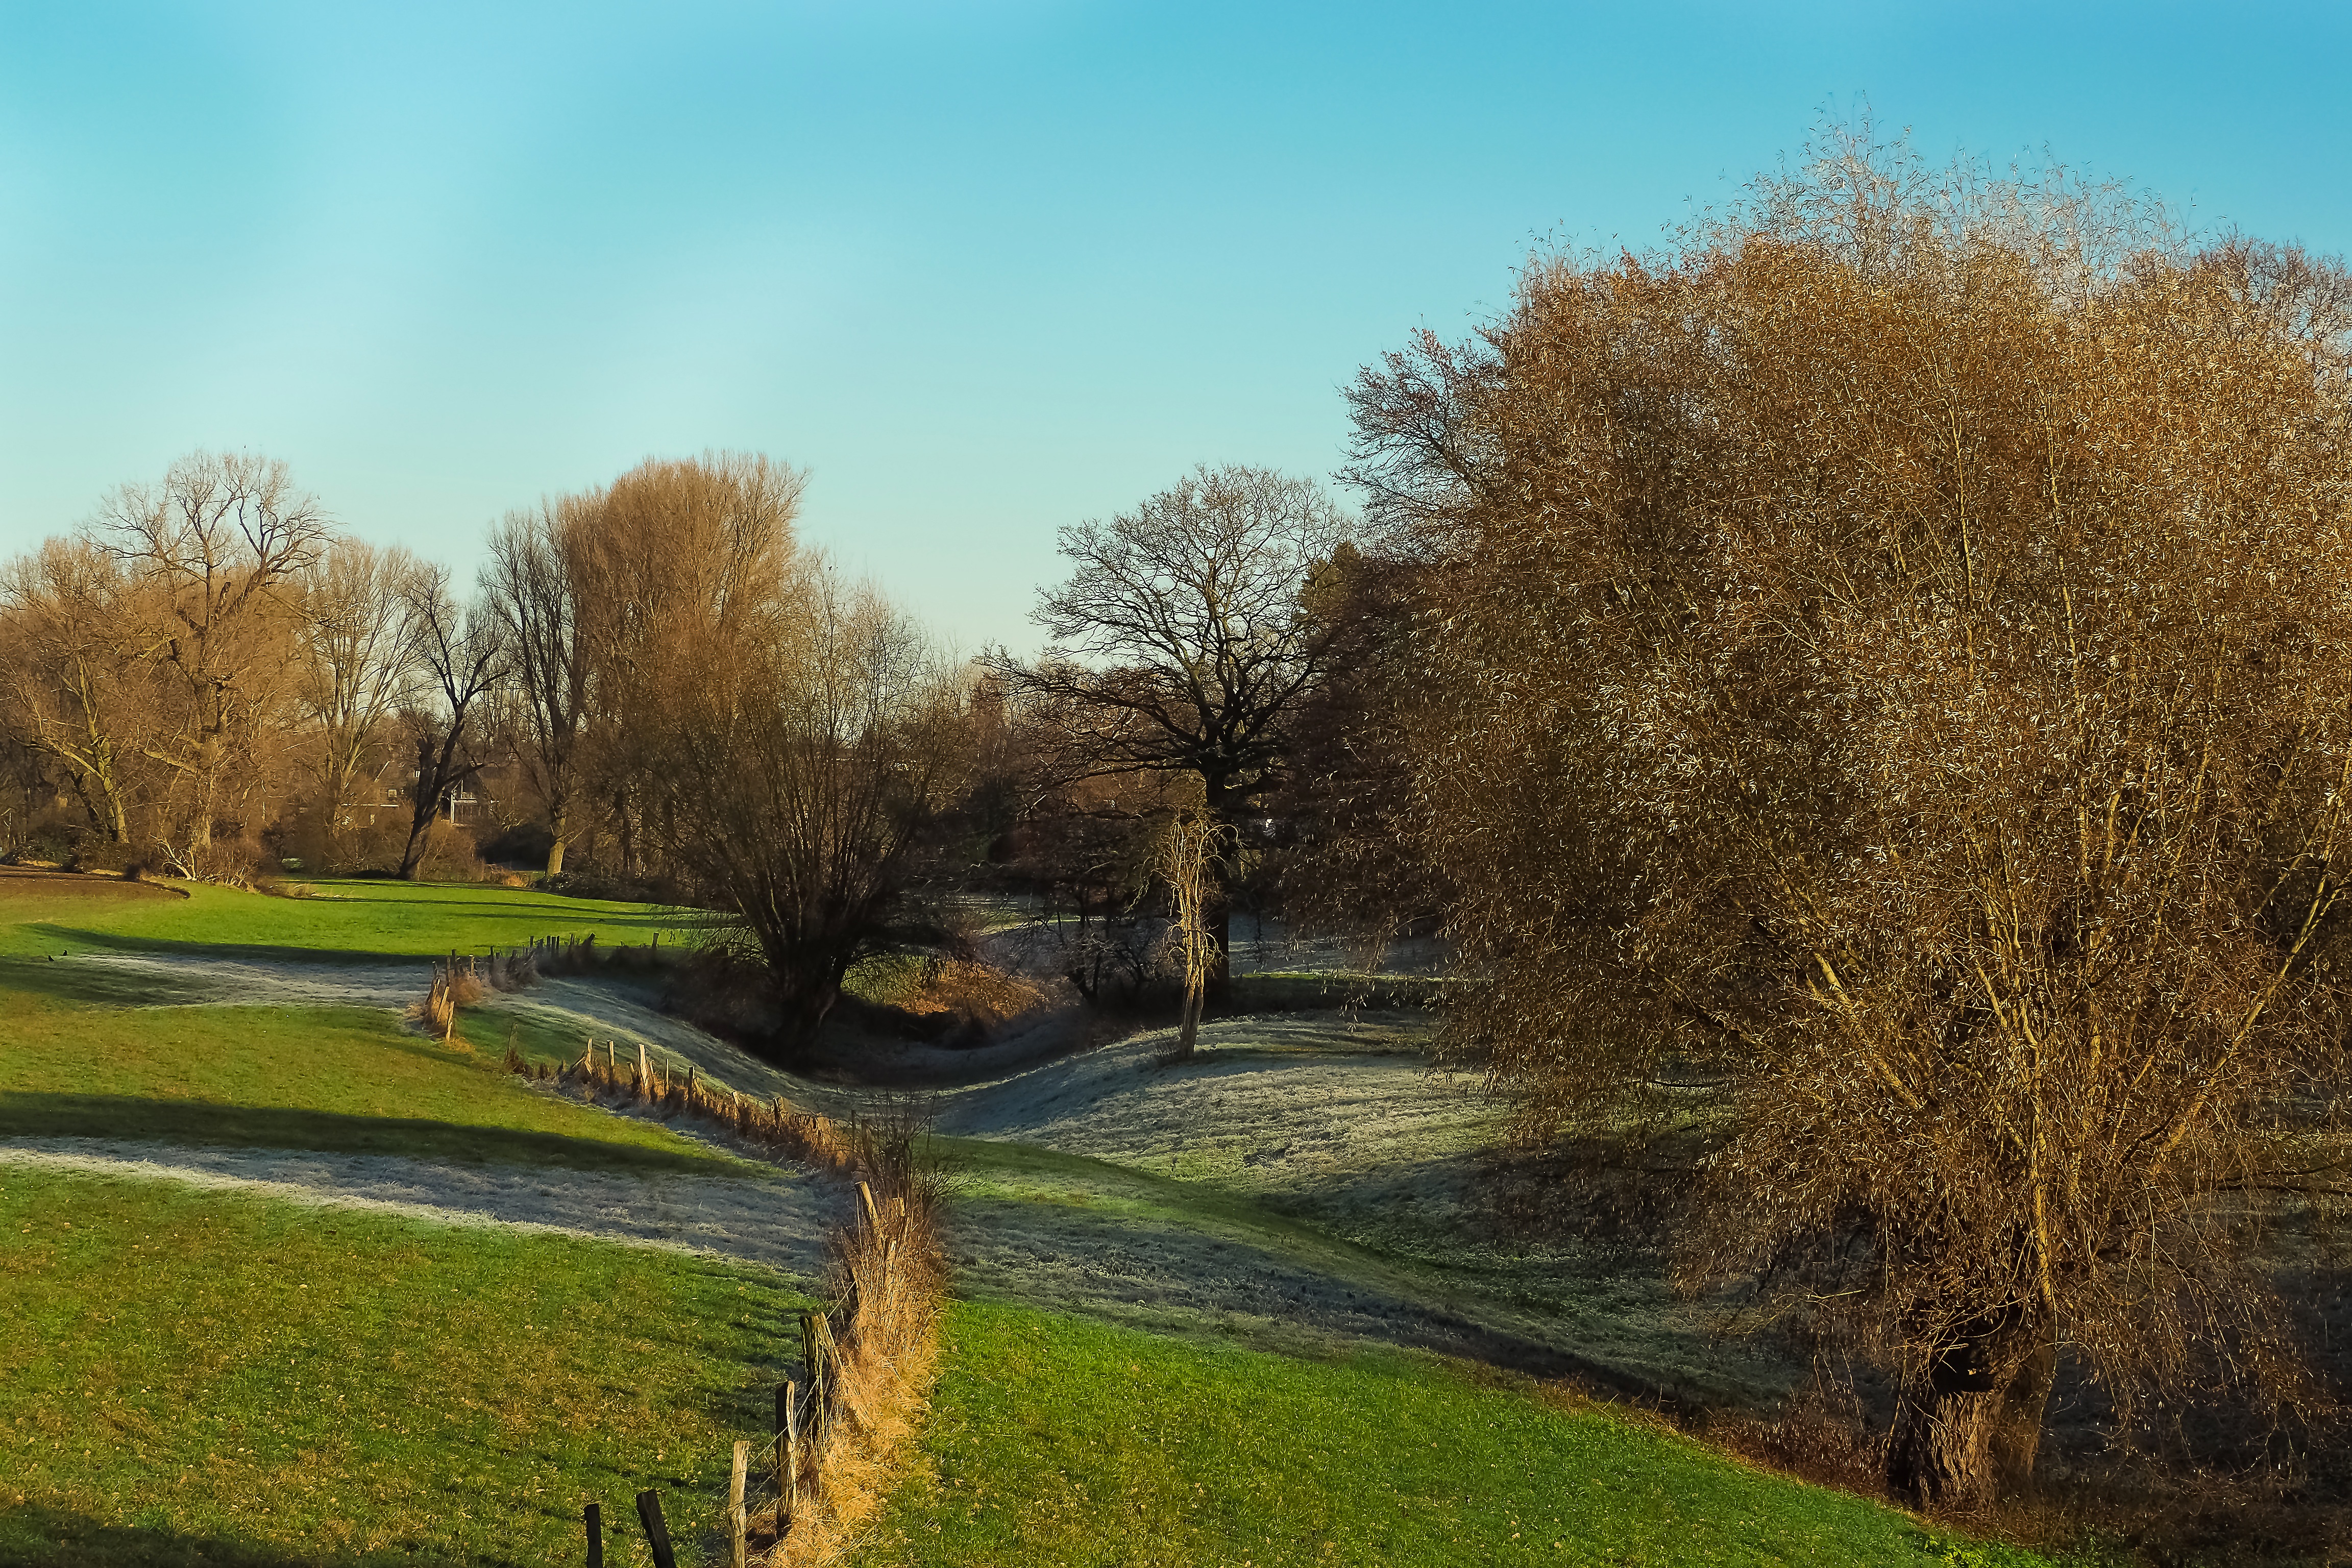
landscape, tree, nature, grass, cold, winter, fence, plant, sky, hiking, field, farm, lawn, meadow, sunlight, morning, leaf, hill, flower, frost, ripe, relax, autumn, blue, rest, agriculture, season, waterway, blue sky, graze, trees, shrub, woodland, mood, silent, idyll, wintry, hoarfrost, winter mood, kahl, rural area, bare tree, bare branches, grass family, woody plant, meadowlands